Toros Toramanian

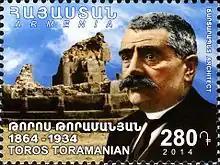
Toros Toramanian on a 2014 Armenian stamp

Toros Toramanian (1864 – March 1, 1934) was a prominent Armenian architect and architectural historian. He is considered "the father of Armenian architectural historiography." Christina Maranci credited him with "establishing the practical foundation for the study of Armenian architecture with his "extensive field work, measurements, plans, and photographs."